List of Bowling Green State University buildings

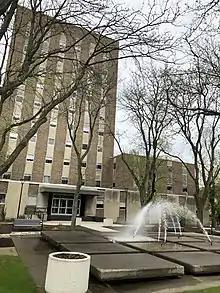
Admin Building

As the student population increased during the 1940s and 1950s, the administration population also boomed calling for the need of new office spaces. This need was relieved with the construction of the $1 million, ten-story Administration Building in 1963. The seventh floor of the building housed the first university computer in 1963, an IBM 1620. Most of the administrative offices were moved into the Administration Building after its completion including the offices of the President (until 1977), Bursar, Housing, Admissions, Registrar, Academic Deans, Provost, and Dean of Students. The Administration Building currently houses the offices of the Bursar, Registration, and the College of Arts and Sciences, among others. The building was set to be demolished by the year 2017 and have its offices be moved to new locations to better serve the students. However this course of action had been postponed, and it would not be until 2021 when demolition work was confirmed. Demolition began in November 2021.